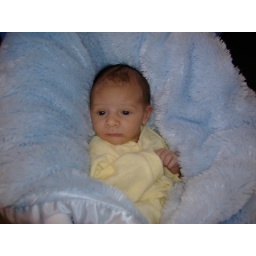
arjun in blue cloud 2